Ông Táo

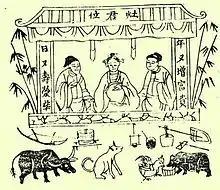
A painting of Ông Táo in the book Mechanics and Crafts of the People of Annam

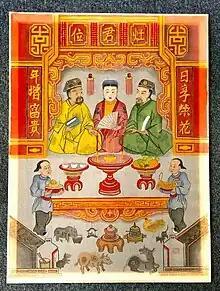
A watercolor painting depicts the three Táo by artist Đoàn Thành Lộc

A long time ago, there was a couple, Trọng Cao and his wife Thị Nhi who were married for many years but had no children. One day, they quarreled over some trivial matter, and the husband, in a fit of anger, beat and threw his wife out of their home. Although Thị Nhi still loved her husband, she had no choice but to go away. Thị Nhi went far away and met a very kind man called Phạm Lang. He married her and he loved Thị Nhi very much. Their life was happy and peaceful but Thị Nhi could not forget her first love. As for Trọng Cao, he had been filled with remorse from the day he sent his wife away. He waited, and waited hopelessly for his wife’s return. Eventually, he decided to set out from his home to search for Thị Nhi. He traveled far and wide, but he could not find his wife. His food ran out and he had to beg for his meals. One day, starving and thirsty, he knocked on the door of a house to ask for food. He was shocked when he recognized his former wife. The sudden appearance of Trọng Cao deeply moved Thị Nhi, and she invited him inside and gave him a good meal. Suddenly, there was a knock on the door. It was Phạm Lang returning. The thought of being discovered with her former husband sent Thị Nhi into a panic. She hid Trọng Cao under a stack of straw. Unfortunately, Phạm Lang set fire to the straw because he needed ashes to fertilize his field. As the flames spread out, Trọng Cao accepted his fate to be burnt to death to protect Thị Nhi’s virtue. Thị Nhi was distraught because her love for Trong Cao had caused his death. Thị Nhi could neither save Trọng Cao from the fire nor tell her husband. She had no choice but to throw herself into the flames. Phạm Lang could not understand why his wife killed herself. Filled with sorrow, he jumped into the burning fire and died with his loving wife. Ngọc Hoàng in the heavens knew the sad story. He was so moved by their devotion and deep love that he decided to help them to live together forever. Using his magic, he changed them into the three hearthstones around the cooking fire, where they became Kitchen Gods. Since that time, the three Táo Quân have been responsible for taking care of all household affairs. Each year, on the 23rd of the last month of the lunar year, the Táo Quân leave the kitchen, they are seen off by the owner of the house, and ride on a carp to the heavens to give a report on each family’s doings. Then they return on the Eve of the first day of the Lunar year.